Bridge on the Neretva

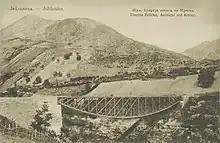
Famous bridge's original structure before it was blown up by Partisans.

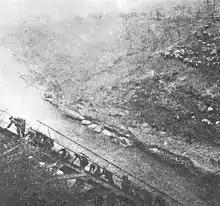
Partisans crossing the Neretva by climbing over the broken part of the bridge on the left bank.

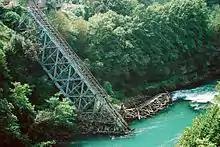
Destroyed bridge on the Neretva was twice-built and twice-destroyed during its history, hence the structural deviation from the original.

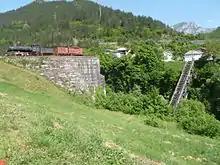
Memorial complex today, with bridge structure altered for the purpose of film production.

The bridge was built in 1888. The iron-lattice structure was first commissioned and made in Hungary and was planned to bridge the Neretva river in Jablanica. By mistake, it was made shorter by 4 meters, so it was moved to Mostar and installed as the Bridge of Emperor and King Franz Joseph I. A new bridge for Jablanica was commissioned in England and later erected. The bridge that was built in 1888, with a linear grid and an inverted arch on the underside of the bridge. The arch range was 78 m and the "arch arrow" was 10 m. It was supported by stone-built walls on both banks, and the depth of the bridge iron-lattice structure at the points of support was 3 meters.